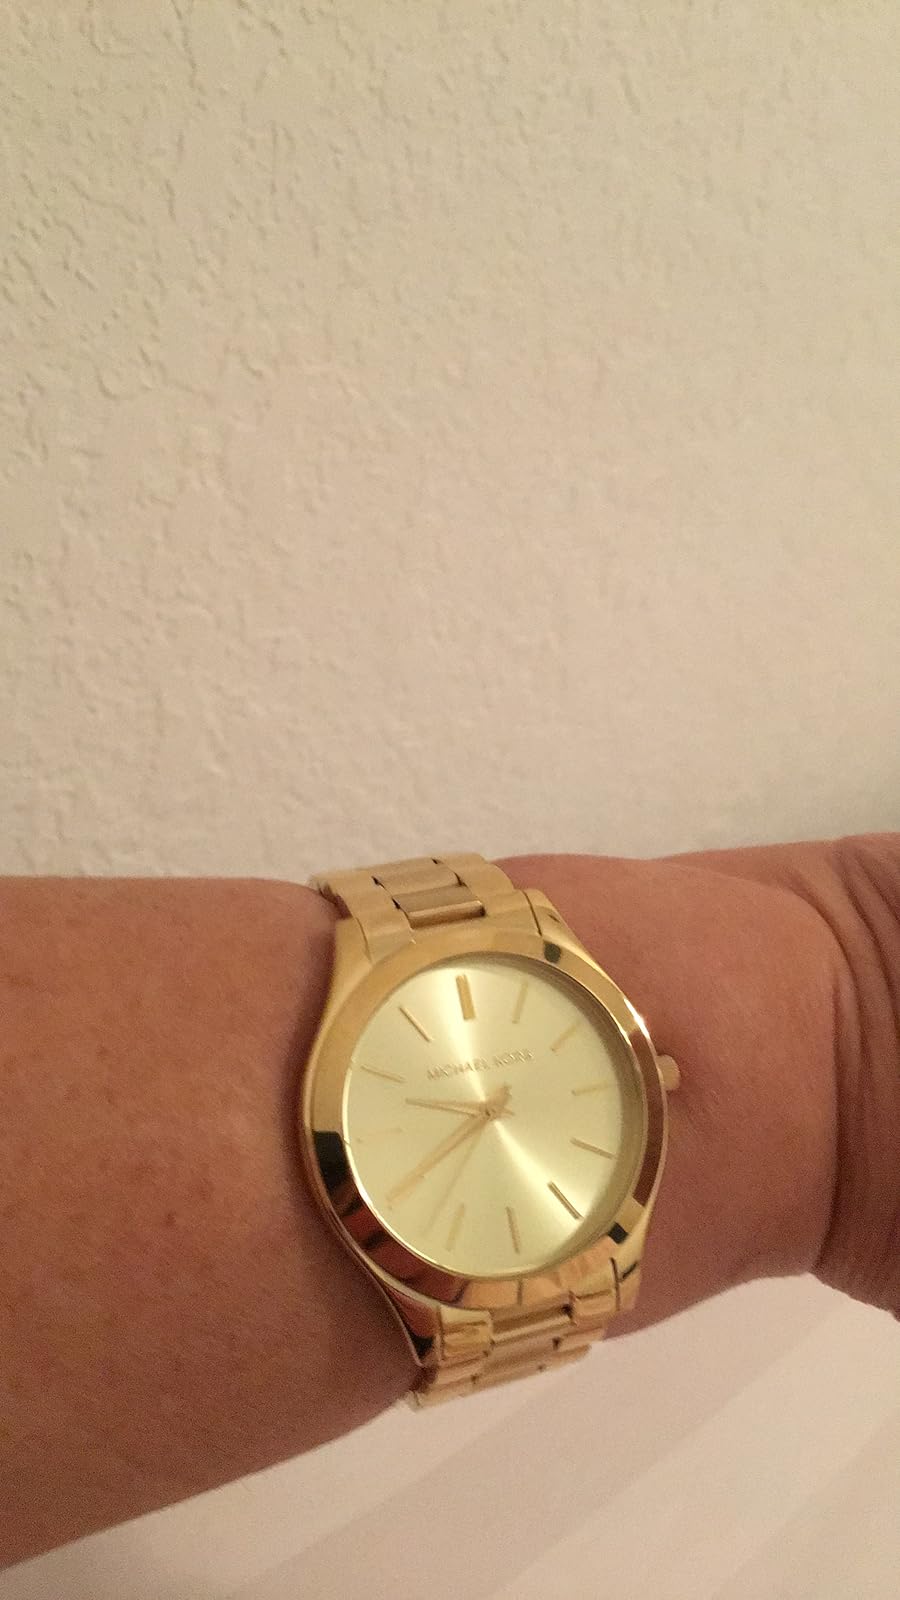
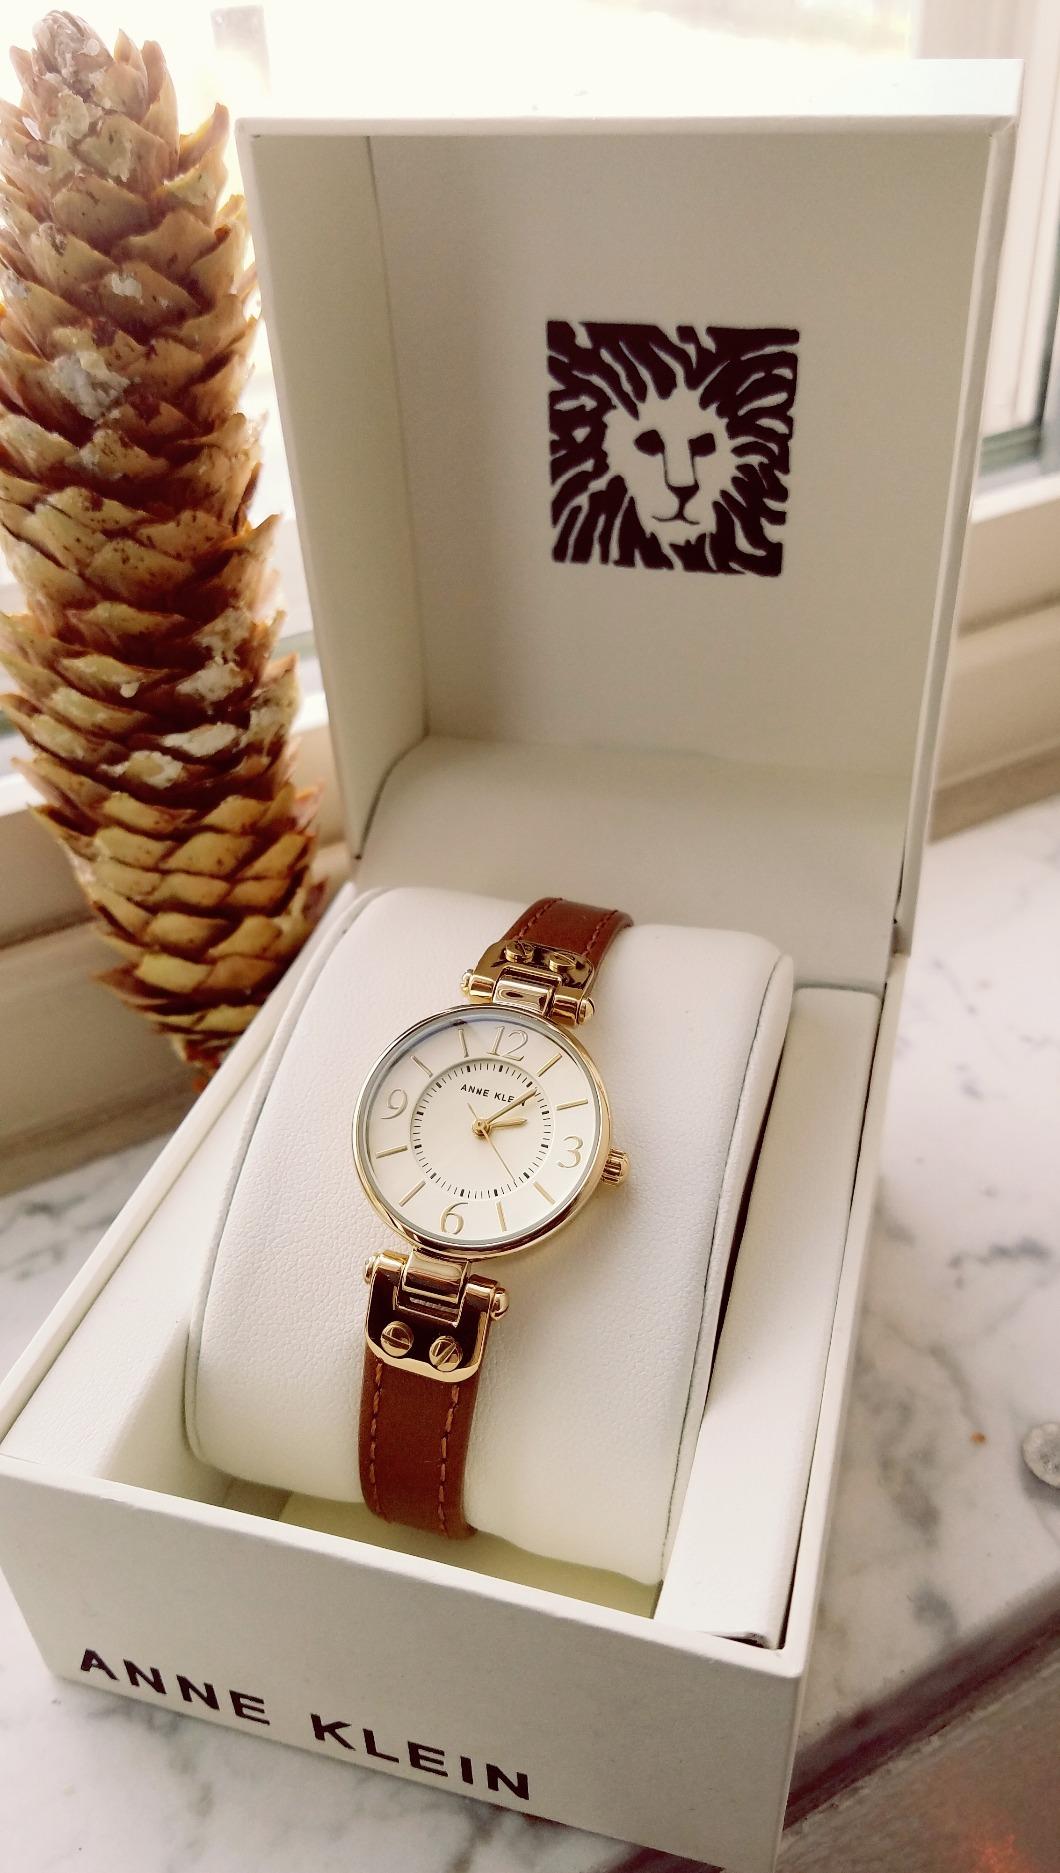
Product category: accessories_watch
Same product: no